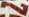
Number: 7